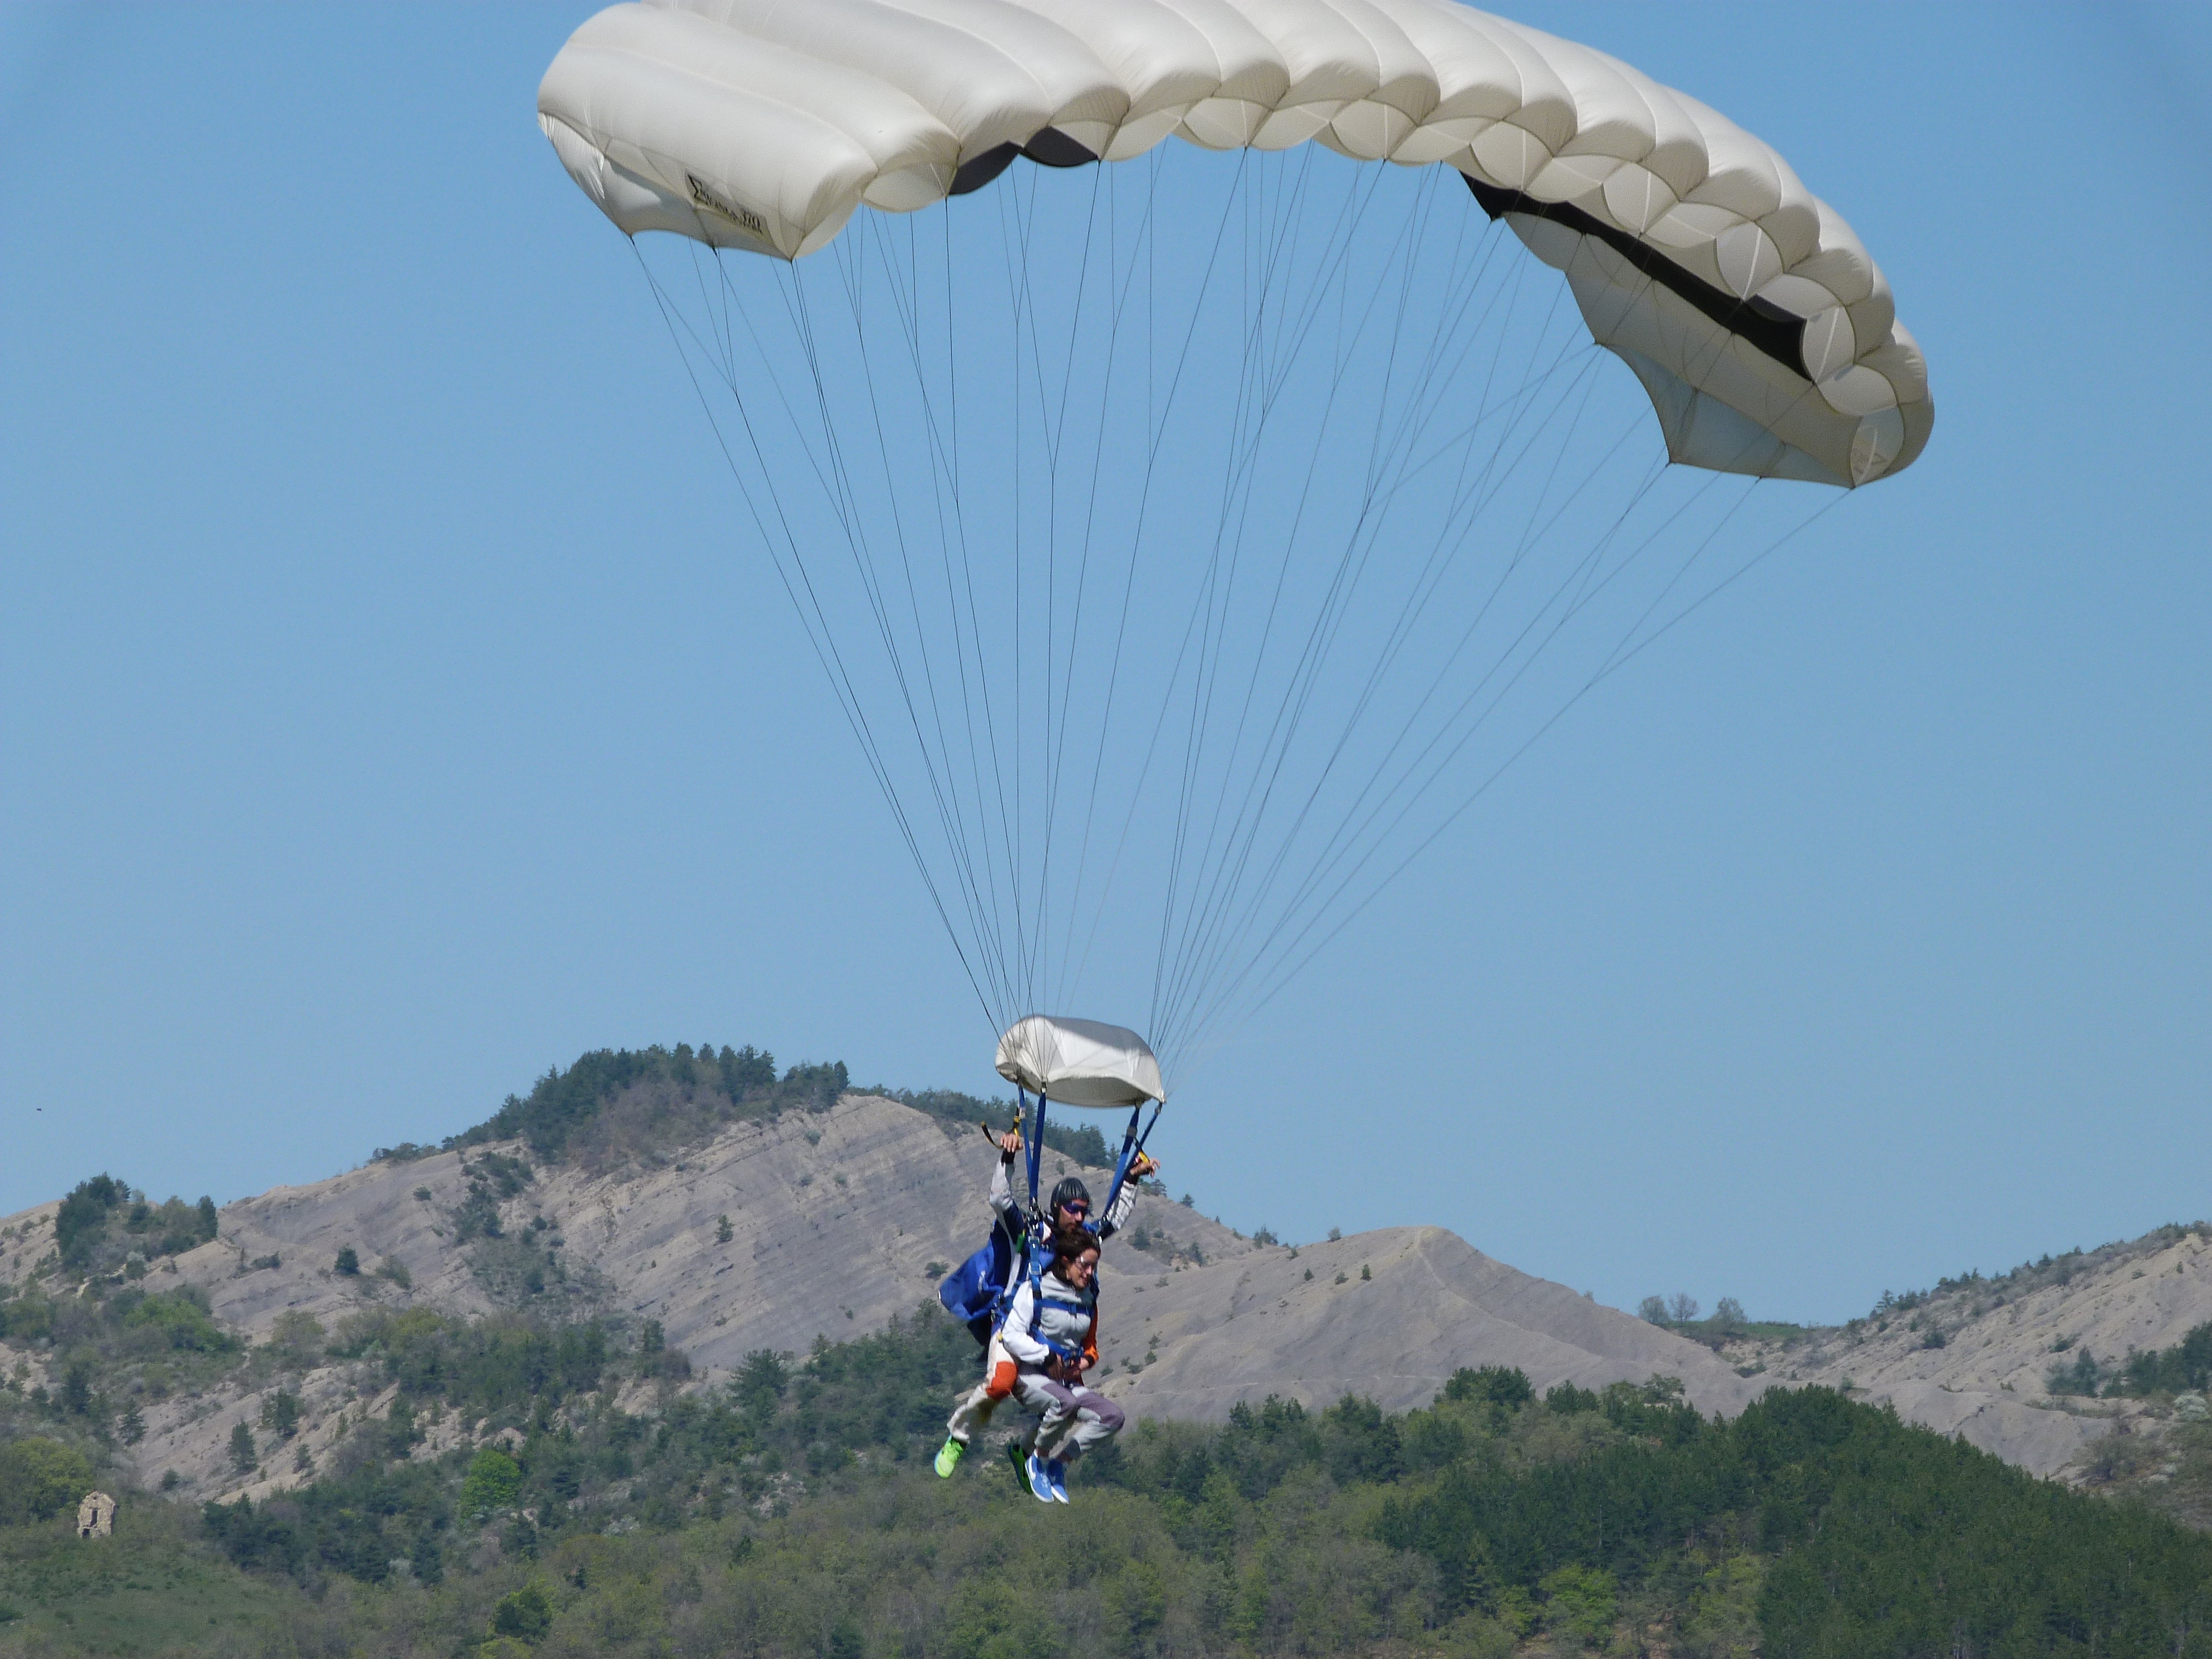
wing, jump, extreme sport, parachute, paragliding, sports, double, landing, parachuting, baptism, air sports, paratrooper, windsports, powered paragliding